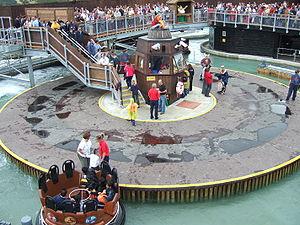
Les bouées désignent familièrement une attraction aquatique où les passagers prennent place dans une embarcation en forme de bouée géante, qui parcourt un torrent artificiel en circuit fermé, où de nombreuses pompes et mécanismes assurent éclaboussures et sensations.
Ces différentes listes sont non exhaustives.
Vikings' River Splash est une rivière rapide en bouées situées dans les parcs d'attractions Legoland Billund et Windsor ouverts successivement en 2006 et 2007, plus tard que prévu en raison de retards de construction. La promenade sur le fleuve artificiel se situe dans la zone Land of the Vikings du parc anglais et dans la zone Knights' Kingdom du parc danois.